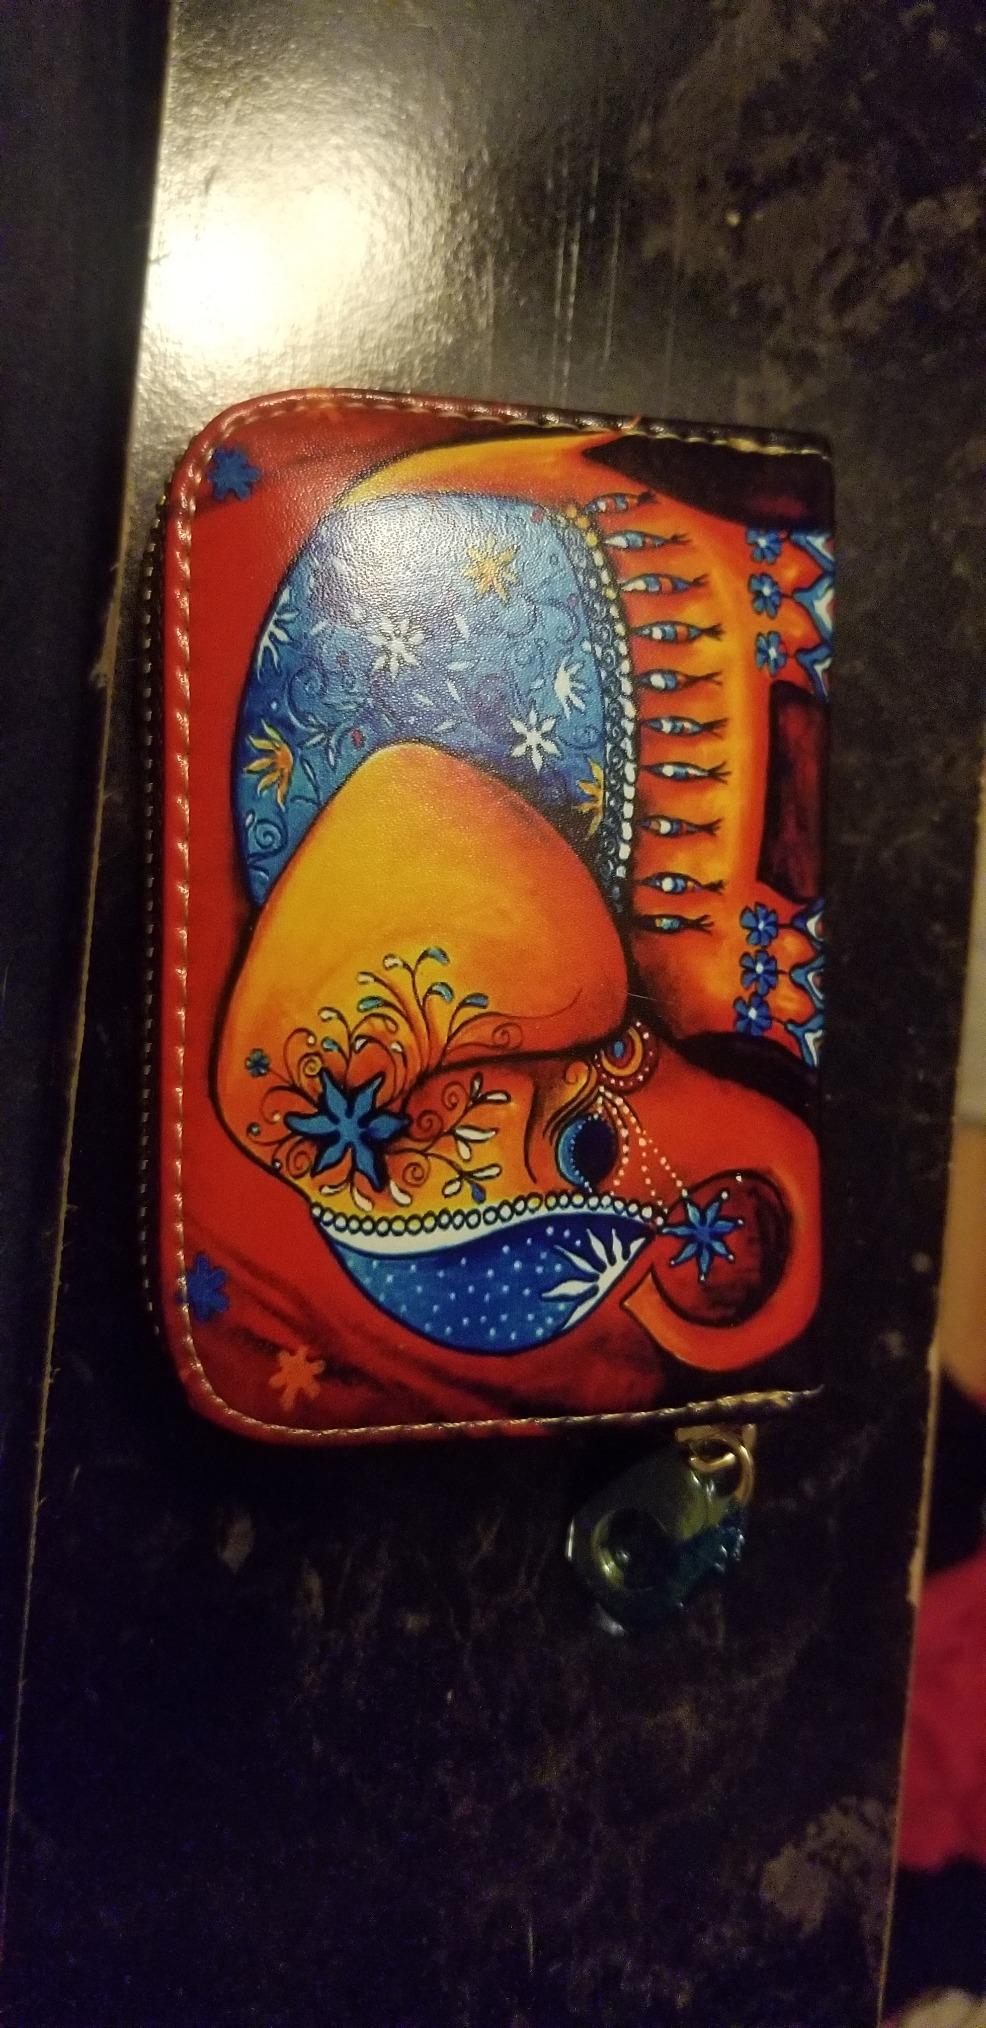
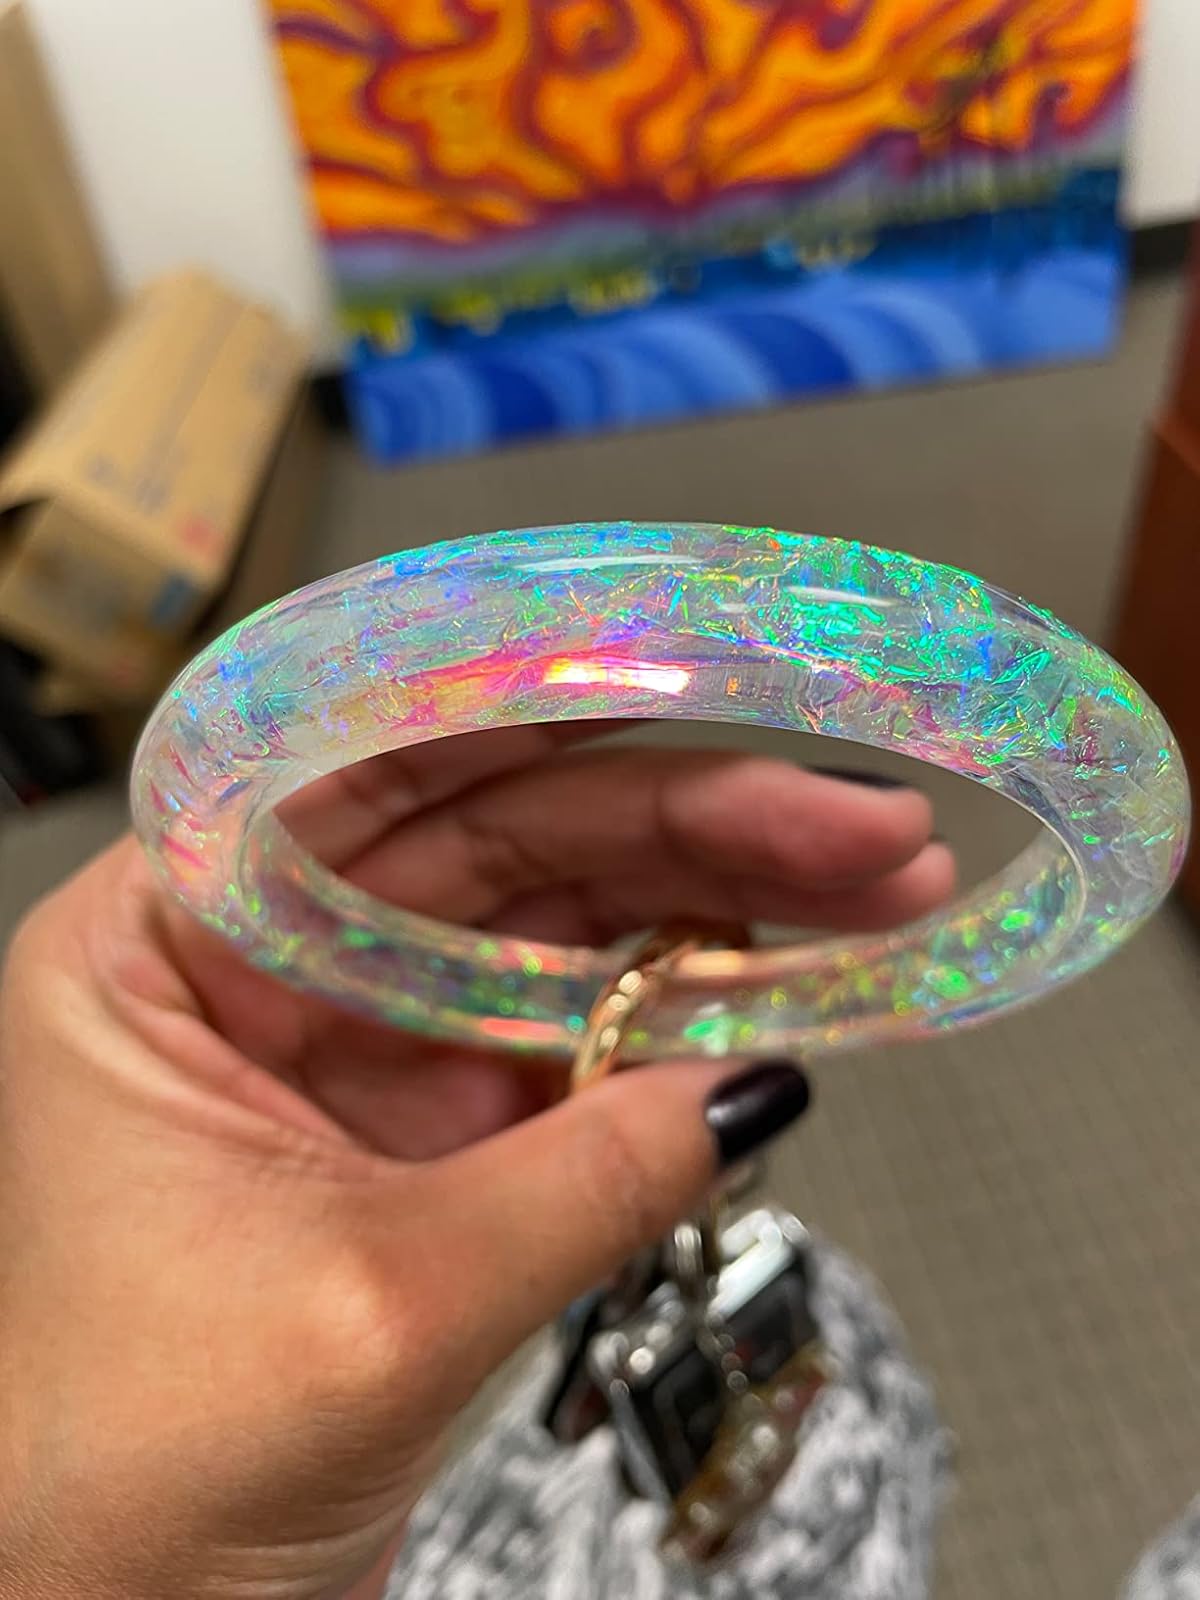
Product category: accessories_keychain
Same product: no